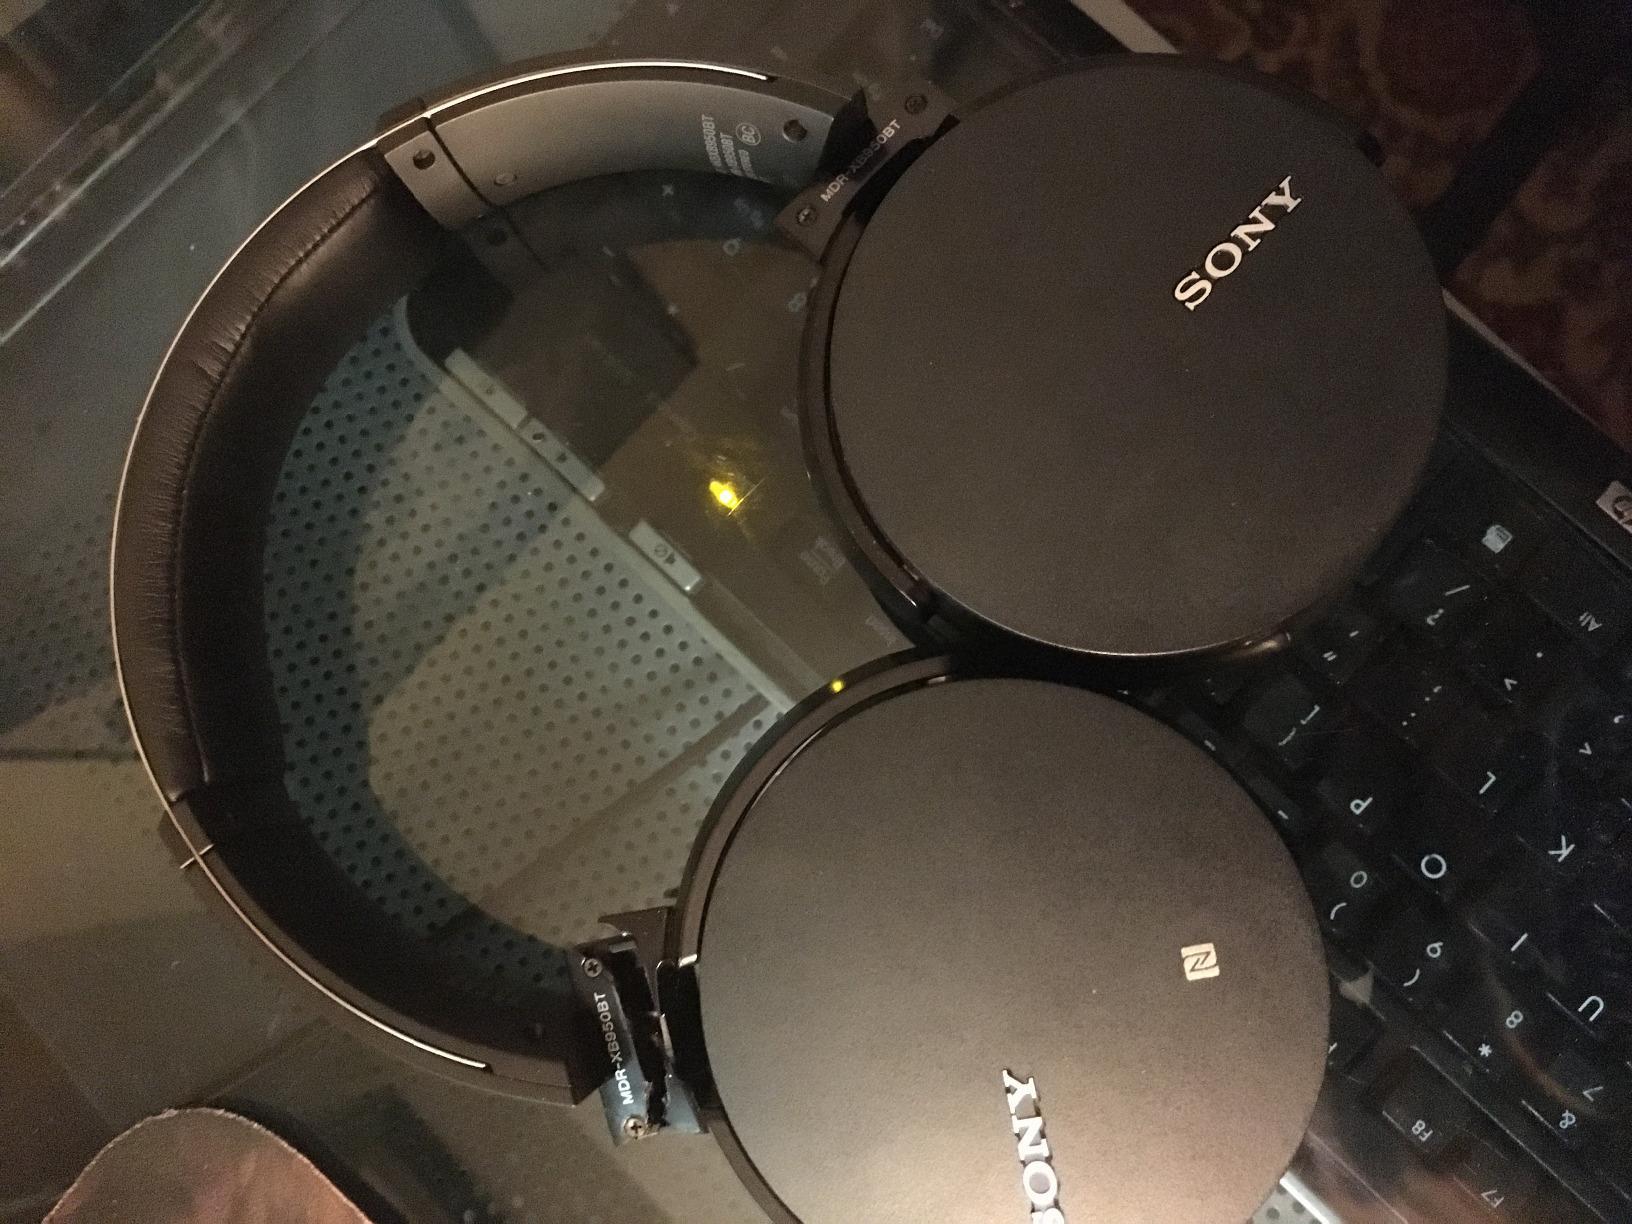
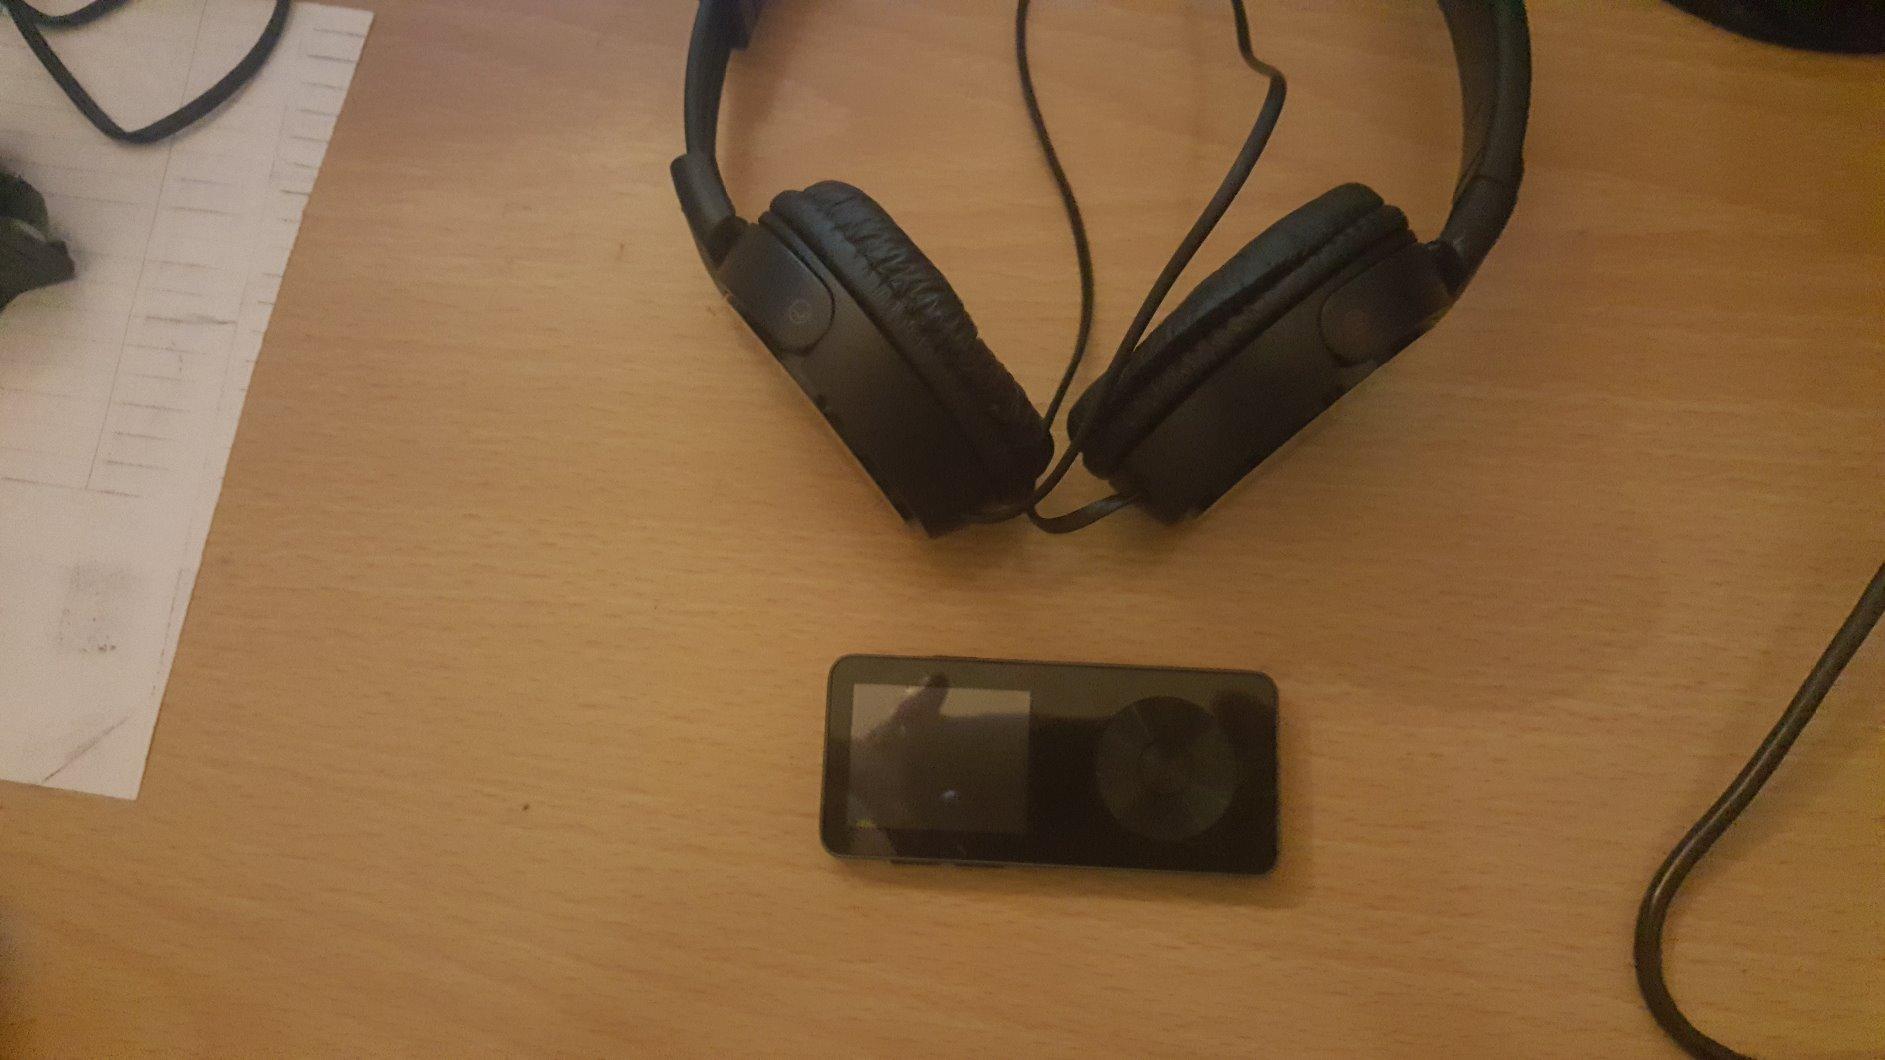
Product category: headphones
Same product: no